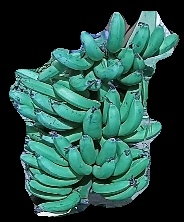
Variety: pachbale
Grade: grade3